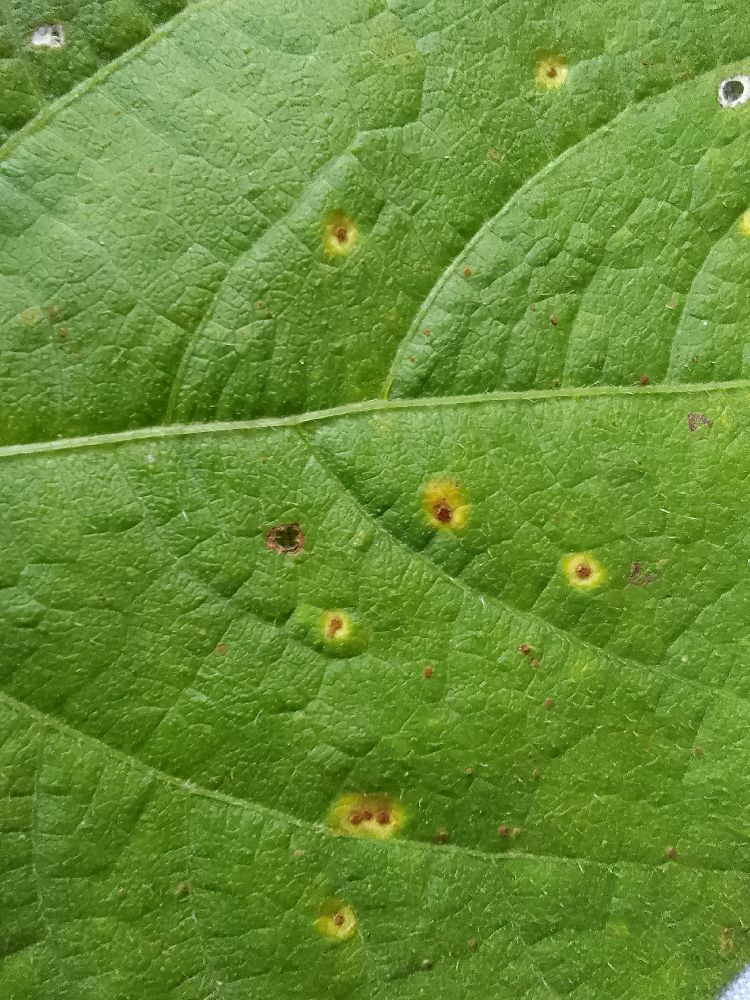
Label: rust